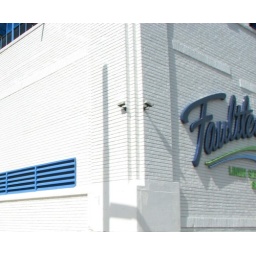
I love the contrast of bright white on blue. The building is of Faultless Linen Service in downtown Kansas City.